André Balazs

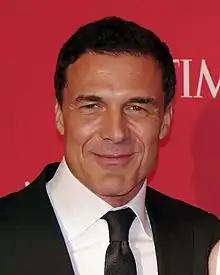
Balazs at the 2012 Time 100 gala

André Tomas Balazs (born January 31, 1957) is an American businessman and hotelier. He is president and chief executive officer of André Balazs Properties, a portfolio of hotels across the United States and residences in New York, especially in New York City.